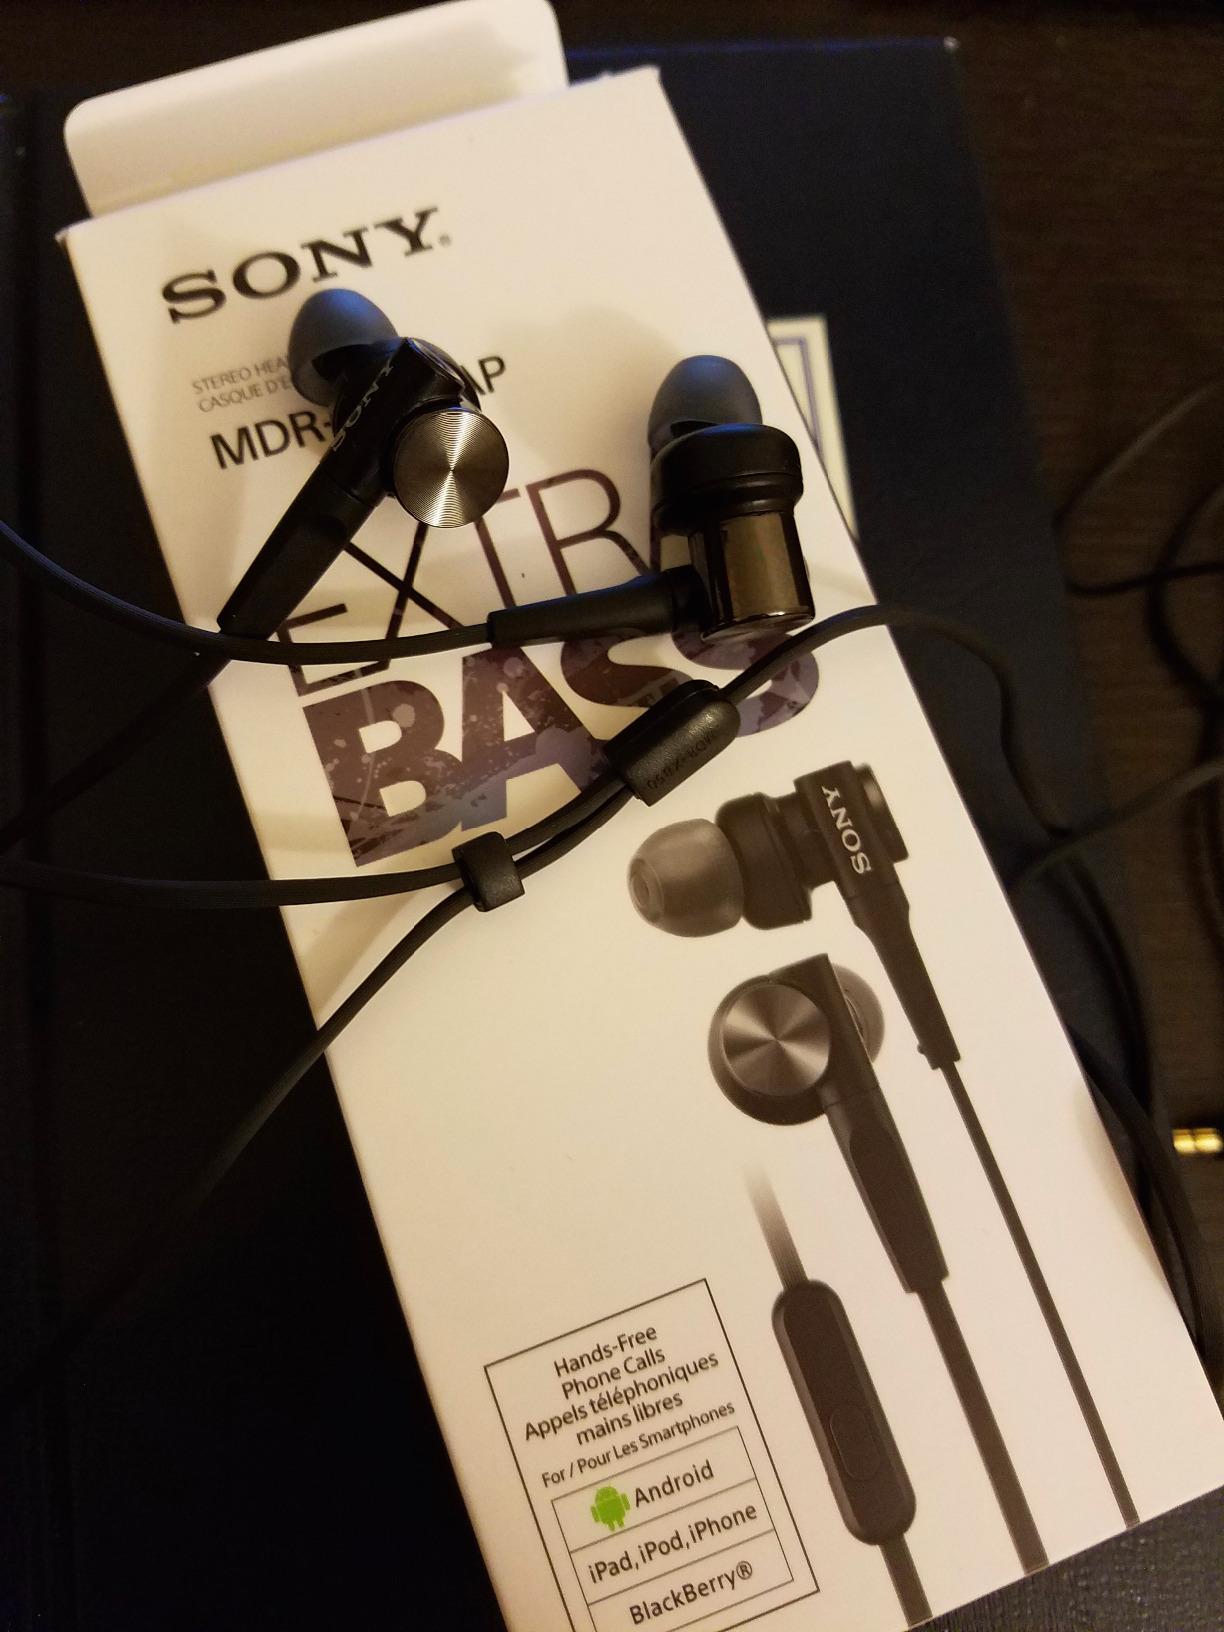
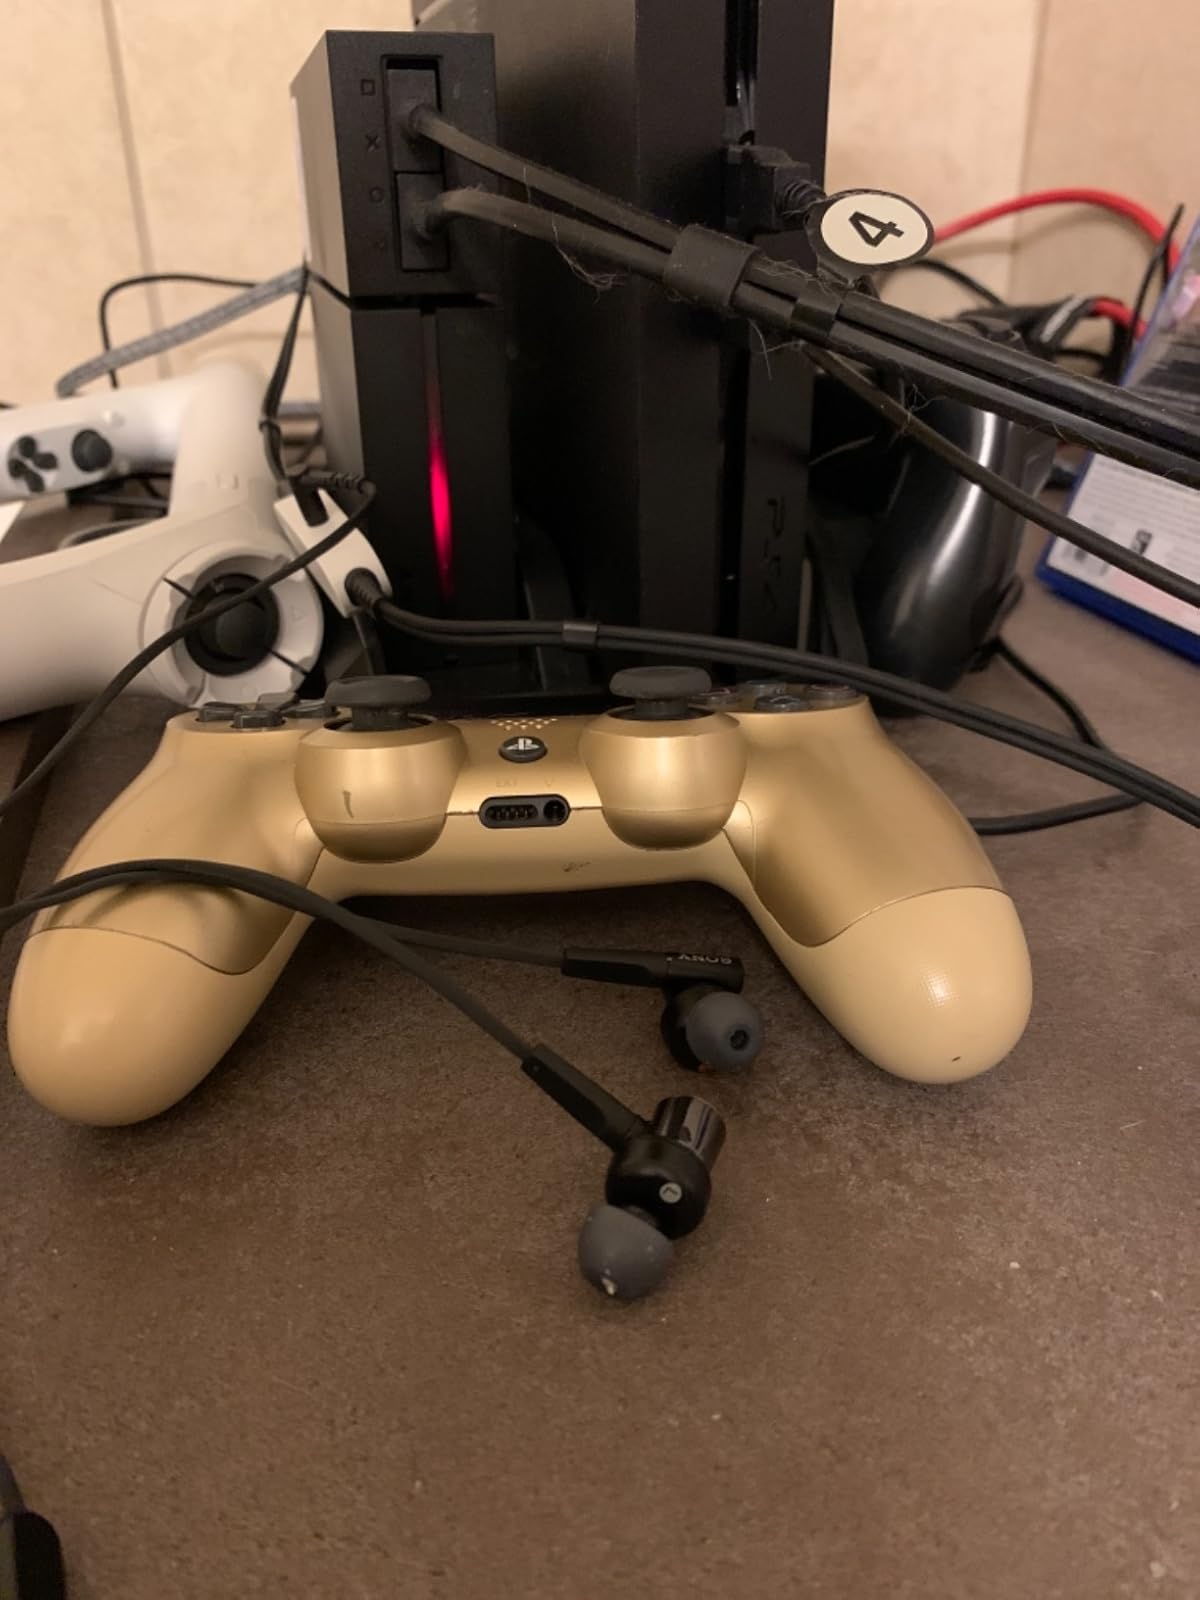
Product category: headphones
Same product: yes